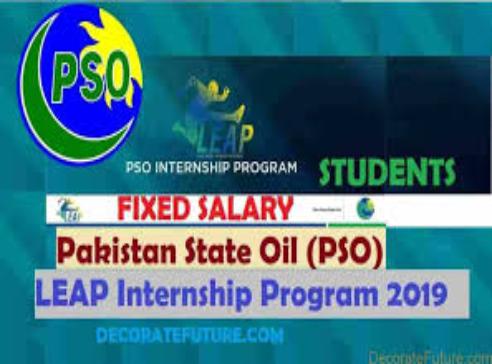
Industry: Transportation